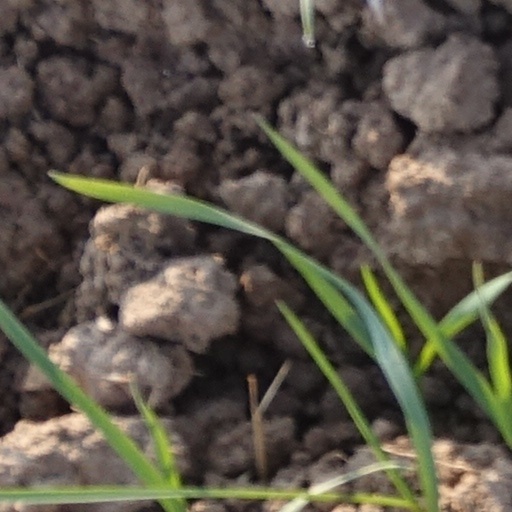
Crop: wheat